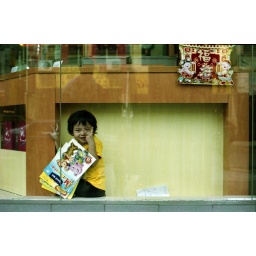
girl in the window